Alberta Highway 16

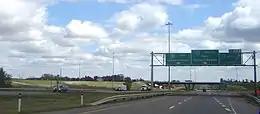
Alberta Highway 16 and Highway 21 interchange

The Yellowhead Highway is named after the Yellowhead Pass in the Rocky Mountains. During the early 1800s, Pierre Bostonais, an Iroquois-Métis trapper with streaks of blonde in his hair, worked for the Hudson's Bay Company. Because of his hair colour, French-speaking voyageurs referred to him as "Tête Jaune", literally "Yellow Head". By 1819, Bostonais acted as a guide for the company and had explored a route down the Fraser River to the present city of Prince George. Nearly a century later, the Grand Trunk Pacific (GTP) and Canadian Northern Railway (CNoR) constructed lines that the Yellowhead Highway later paralleled. The two lines between Lobstick and Red Pass Junction were combined into a joint route in 1917, with portions of both lines abandoned. The GTP and CNoR both became part of the new Canadian National Railway (CNR) by 1924.